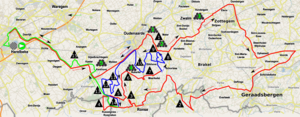
E3 Harelbeke 2016
E3 Harelbeke 2016 var den 59. udgave af cykelløbet E3 Harelbeke. Det var det sjette arrangement på UCI's World Tour-kalender i 2016 og blev arrangeret 25. marts 2016. Løbet blev vundet af Michał Kwiatkowski.